Hanna Czeczott

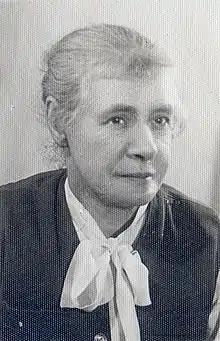
Hanna Czeczott

Hanna Czeczott (3 January 1888 – 17 March 1982) was a Polish botanist, and paleobiologist. She was awarded the Order of the Banner of Work.